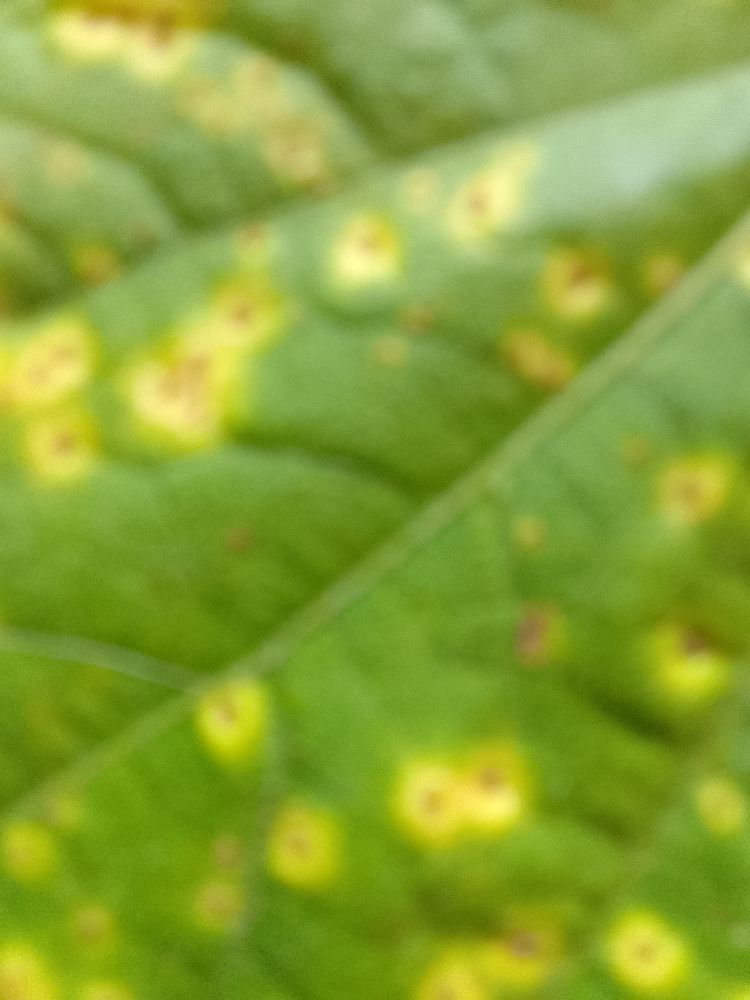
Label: rust